Cathy Zimmermann

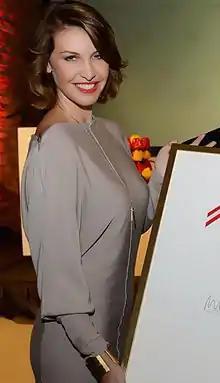

Austrian television host Cathy Zimmermann (originally Cathrin-Theres Zimmermann) was born on October 6, 1981, in Vienna, Austria.